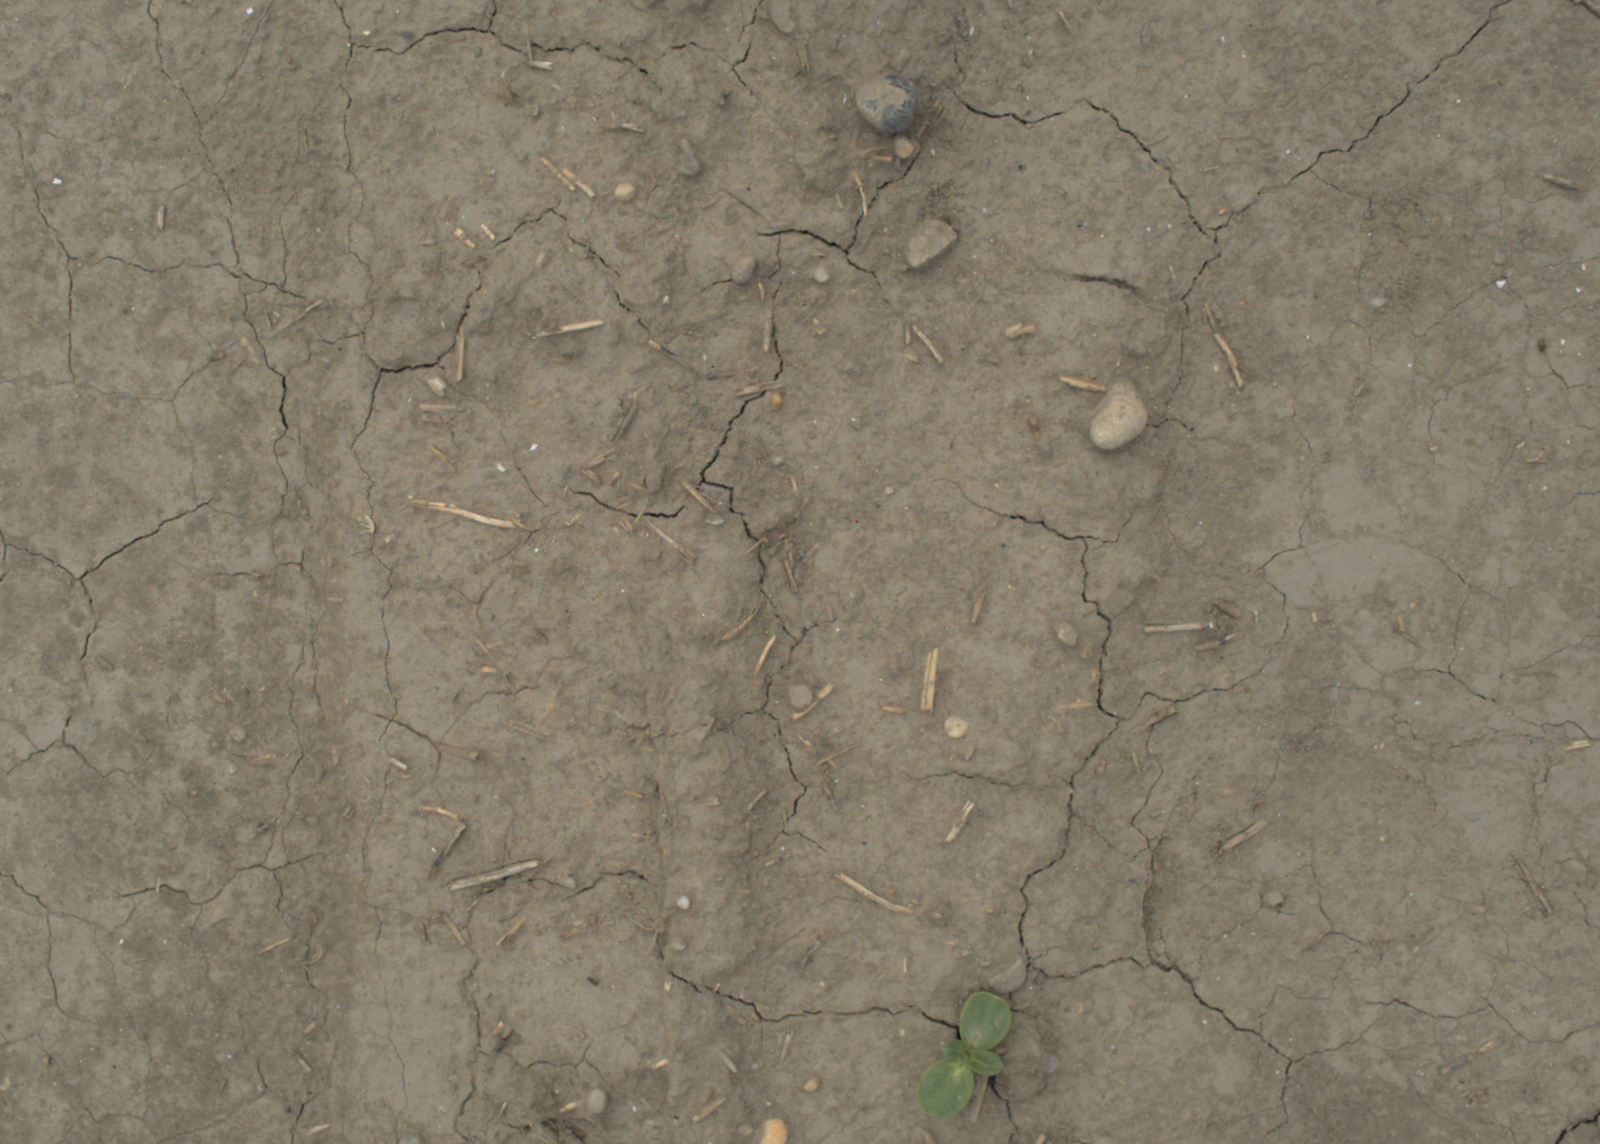
Capture date: 05.07.2021 13:06:31
Weather: cloudy
Wind: medium
Seeding date: 08.06.2021
Plant canopy height (mm): 961